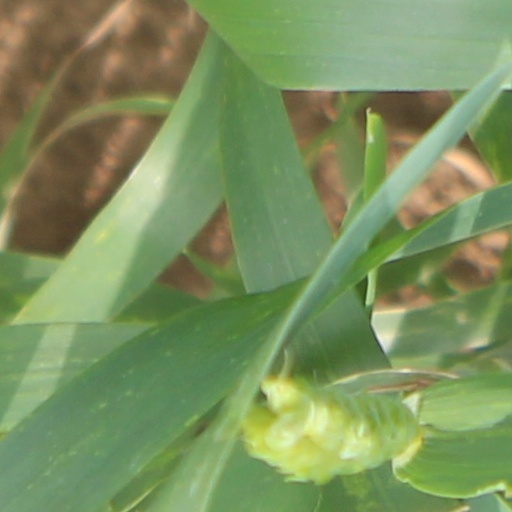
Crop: wheat